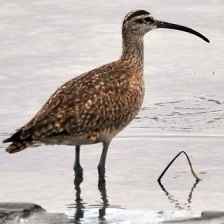
Species: WHIMBREL
Scientific name: NUMENIUS PHAEOPUS